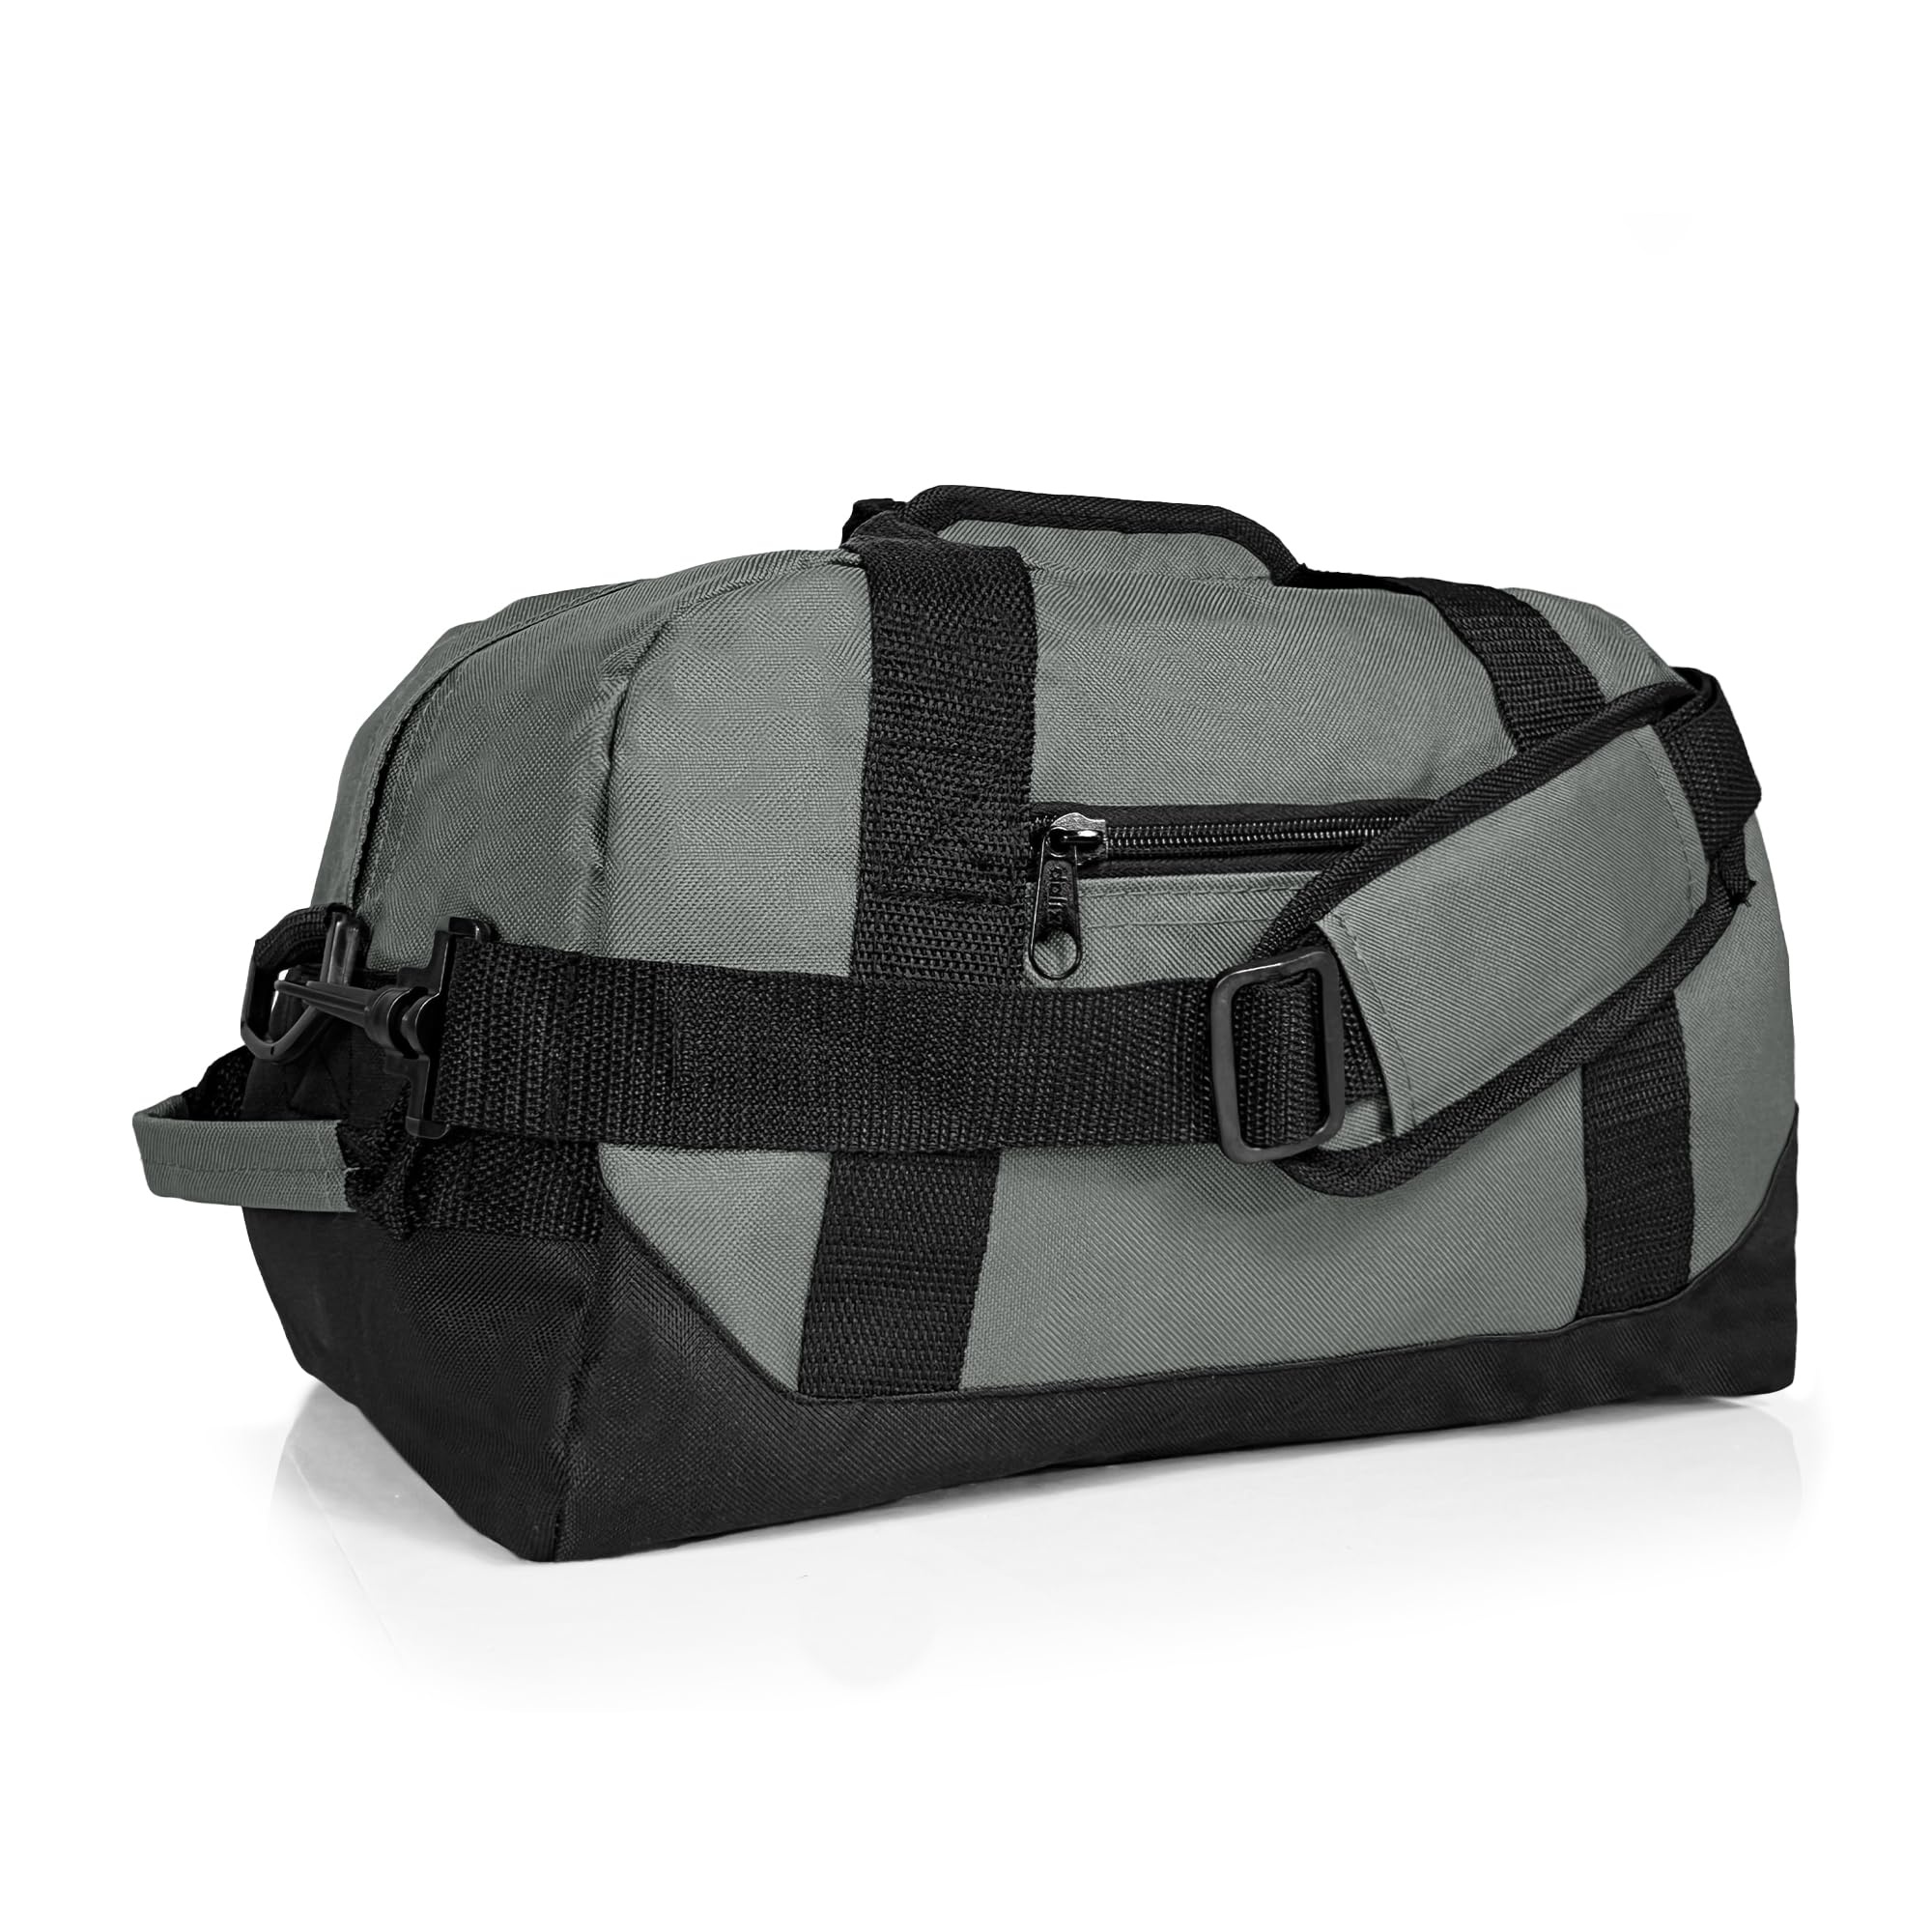
Dalix 14" Small Duffle Bag Two Toned Gym Travel Bag in Gray
Brand: DALIX Color: Gray Features: FEATURES: Large zippered main compartment w/zippered front pocket, top handle, two side handles & removable shoulder strap. MATERIAL: Polyester SIZE: 14' X 8' X 9' INTENDED USE: Small Gym Bag, Sports, Travel, Carry-on, Luggage, Camping, Hiking and More! COLOR: Gray Details: Giving duffel bags a brand new purpose with its versatile use and affordability, our 21' model is perfect for everyday use. This bag features a large Dual Zippered main compartment to store everyday gear and accessories, with a front end zippered pocket for your wallets, badges, keys, and more! Comes in a variety of beautiful colors, all includes shoulder strap with pads. Large zippered main compartment Zippered front pocket Top Easy Carry Handle Two side handles Adjustable & Removable shoulder strap 21' X 11' X 11' Polyester Black, Black/Gray, Dark Green, Digital Camouflage, Gold, Gray, Maroon, Navy Blue, Orange, Pink, Purple, Red, and Royal Blue Package Dimensions: 11.3 x 9.1 x 2.3 inches
Brand: DALIX
Category: Luggage & Bags > Duffel Bags > Gym Duffel Bags